Colegio de San Gregorio

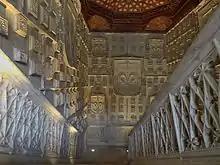
The heraldic crown coronet of the college's founder Alonso de Burgos was the fleur-de-lis, this is spread through most of the building (image of the Monumental staircase).

It attached to the Convento de San Pablo, which Friar Alonso had been its prior, its foundation was subject to the assignment of the Capilla del Crucifijo ("Crucifix's chapel"), attached to the Epistle's arm of the Dominican church, to become his own funeral chapel, which later acquired dual function to also serve as a chapel for college.